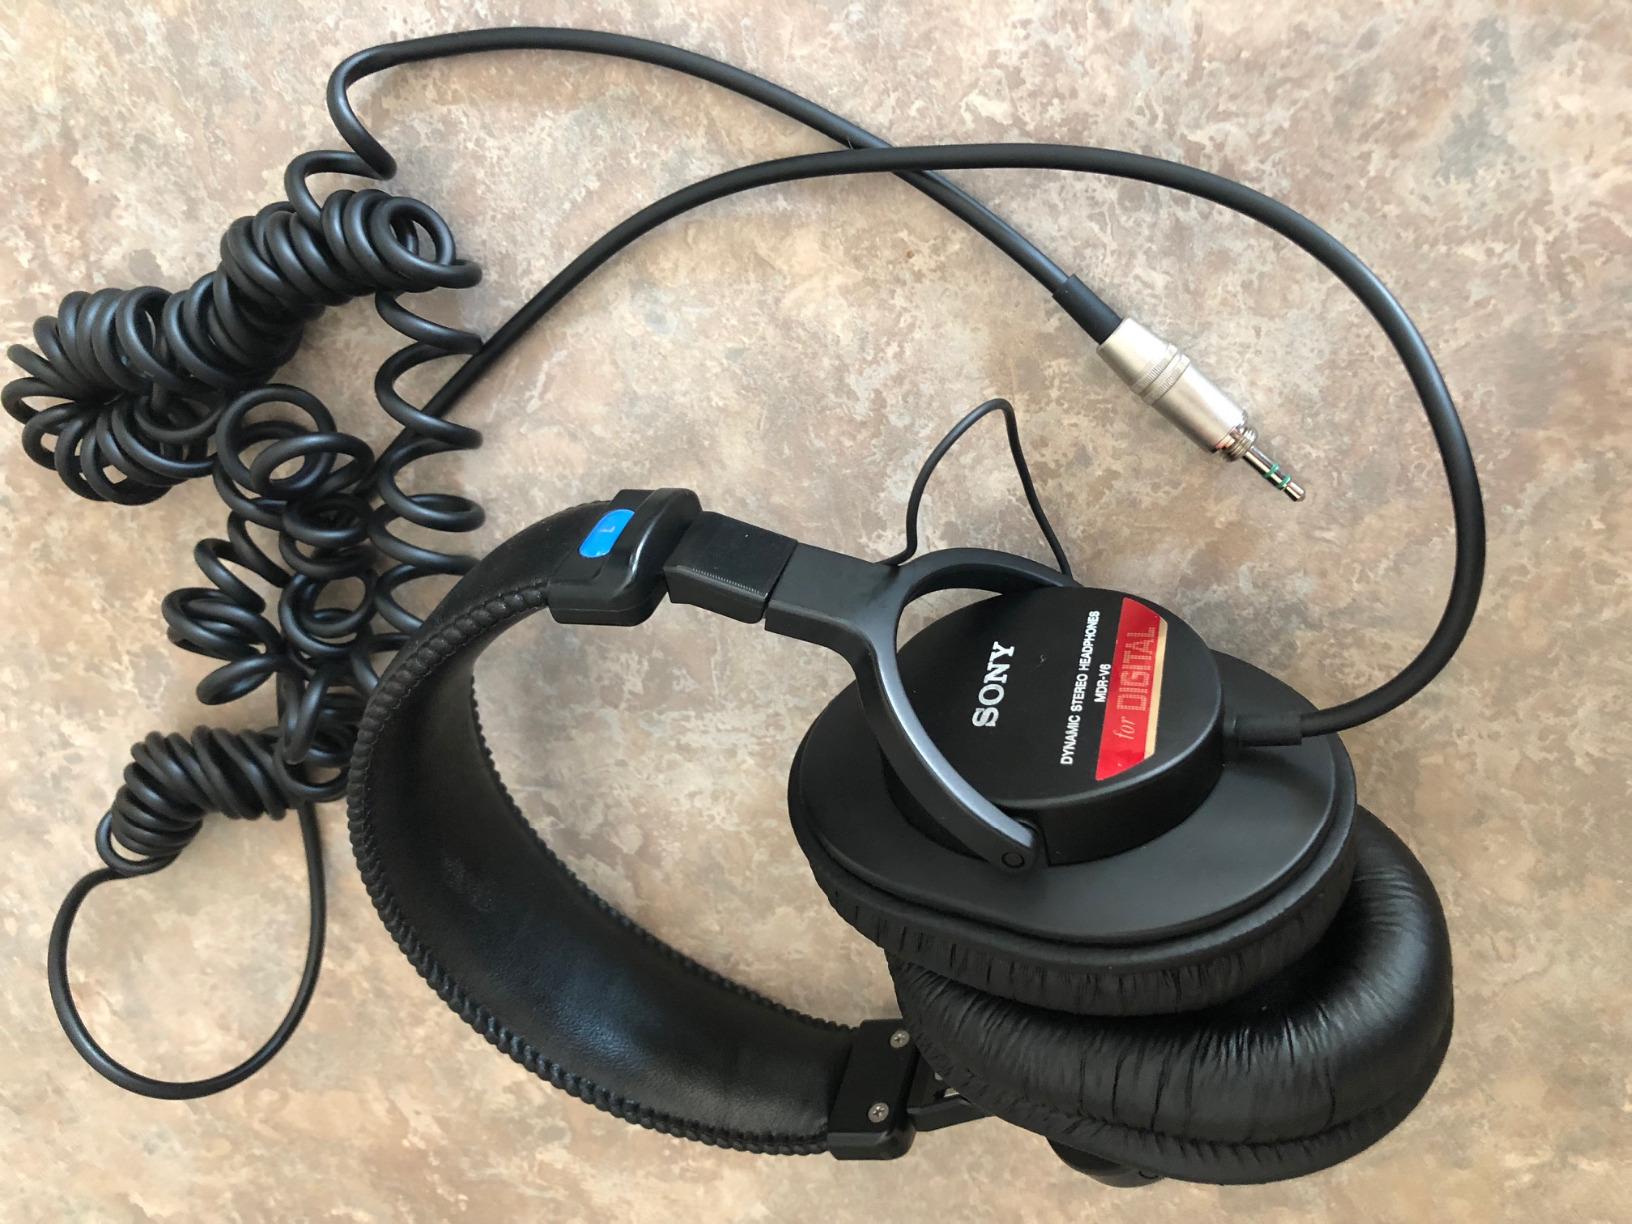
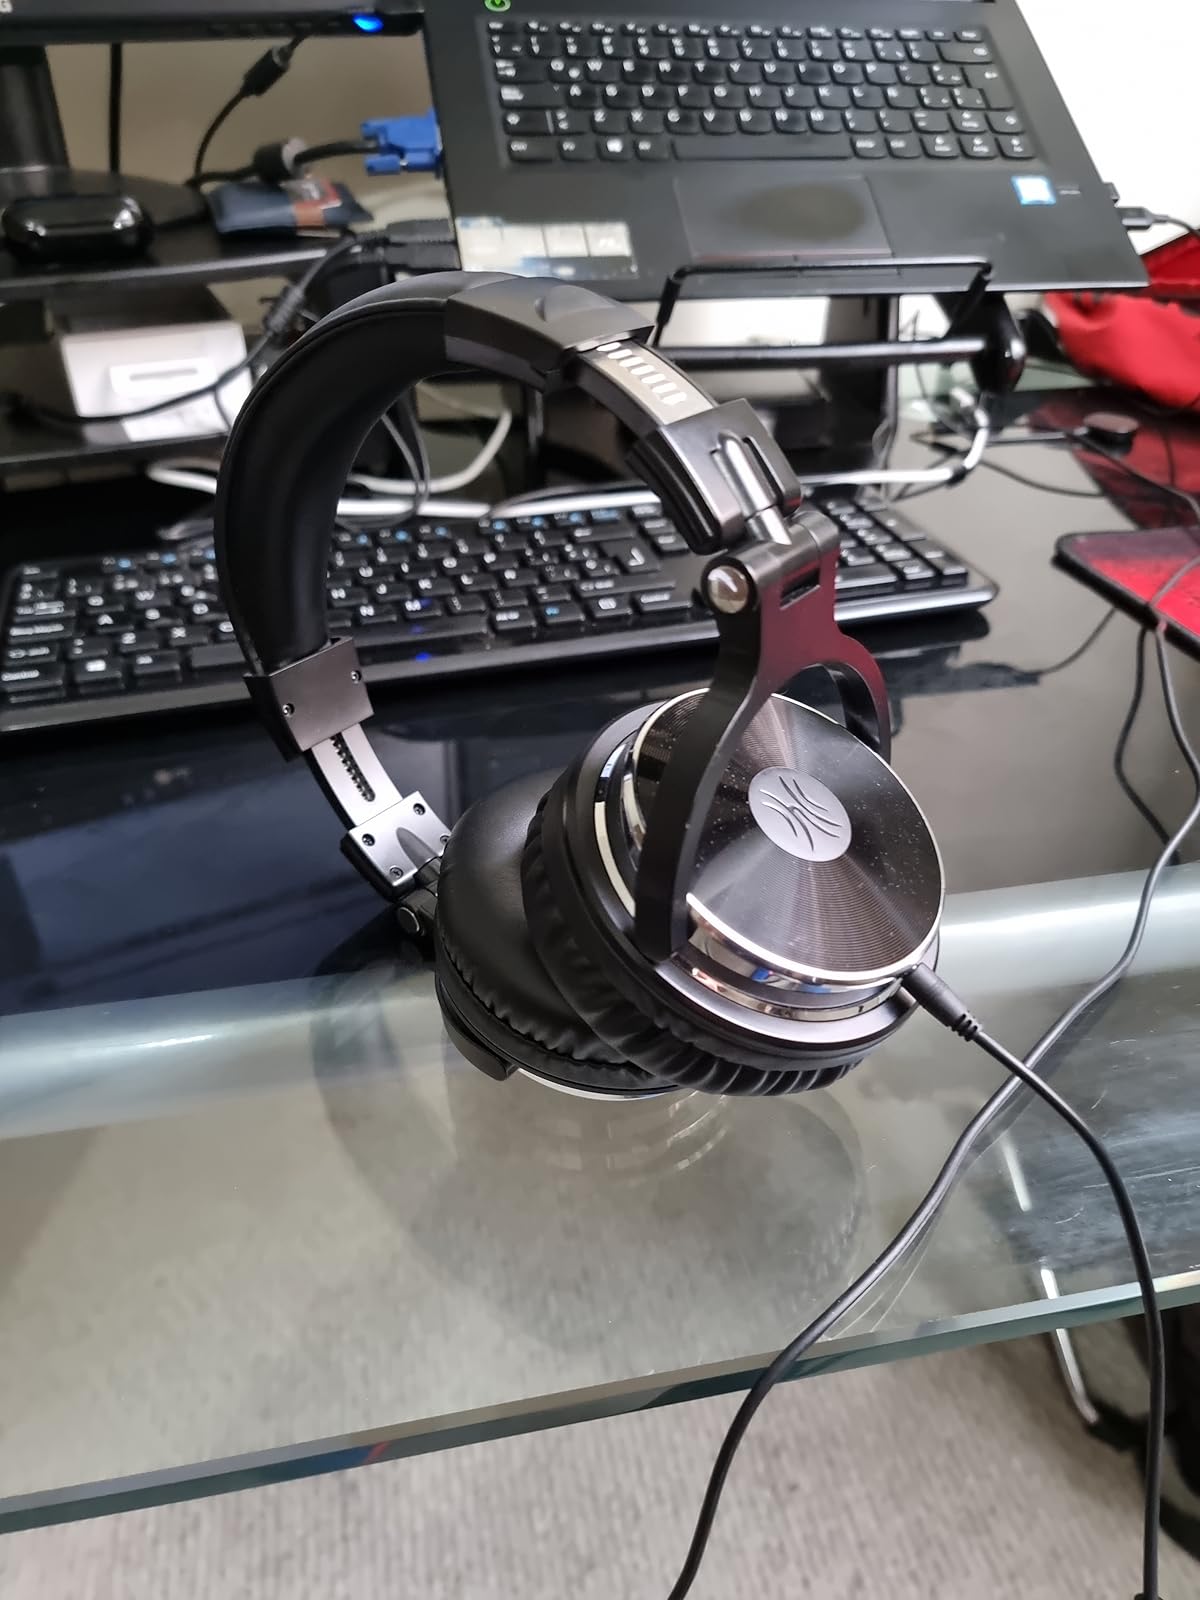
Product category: headphones
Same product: no